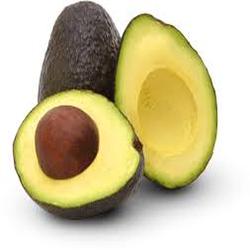
Label: Avocado